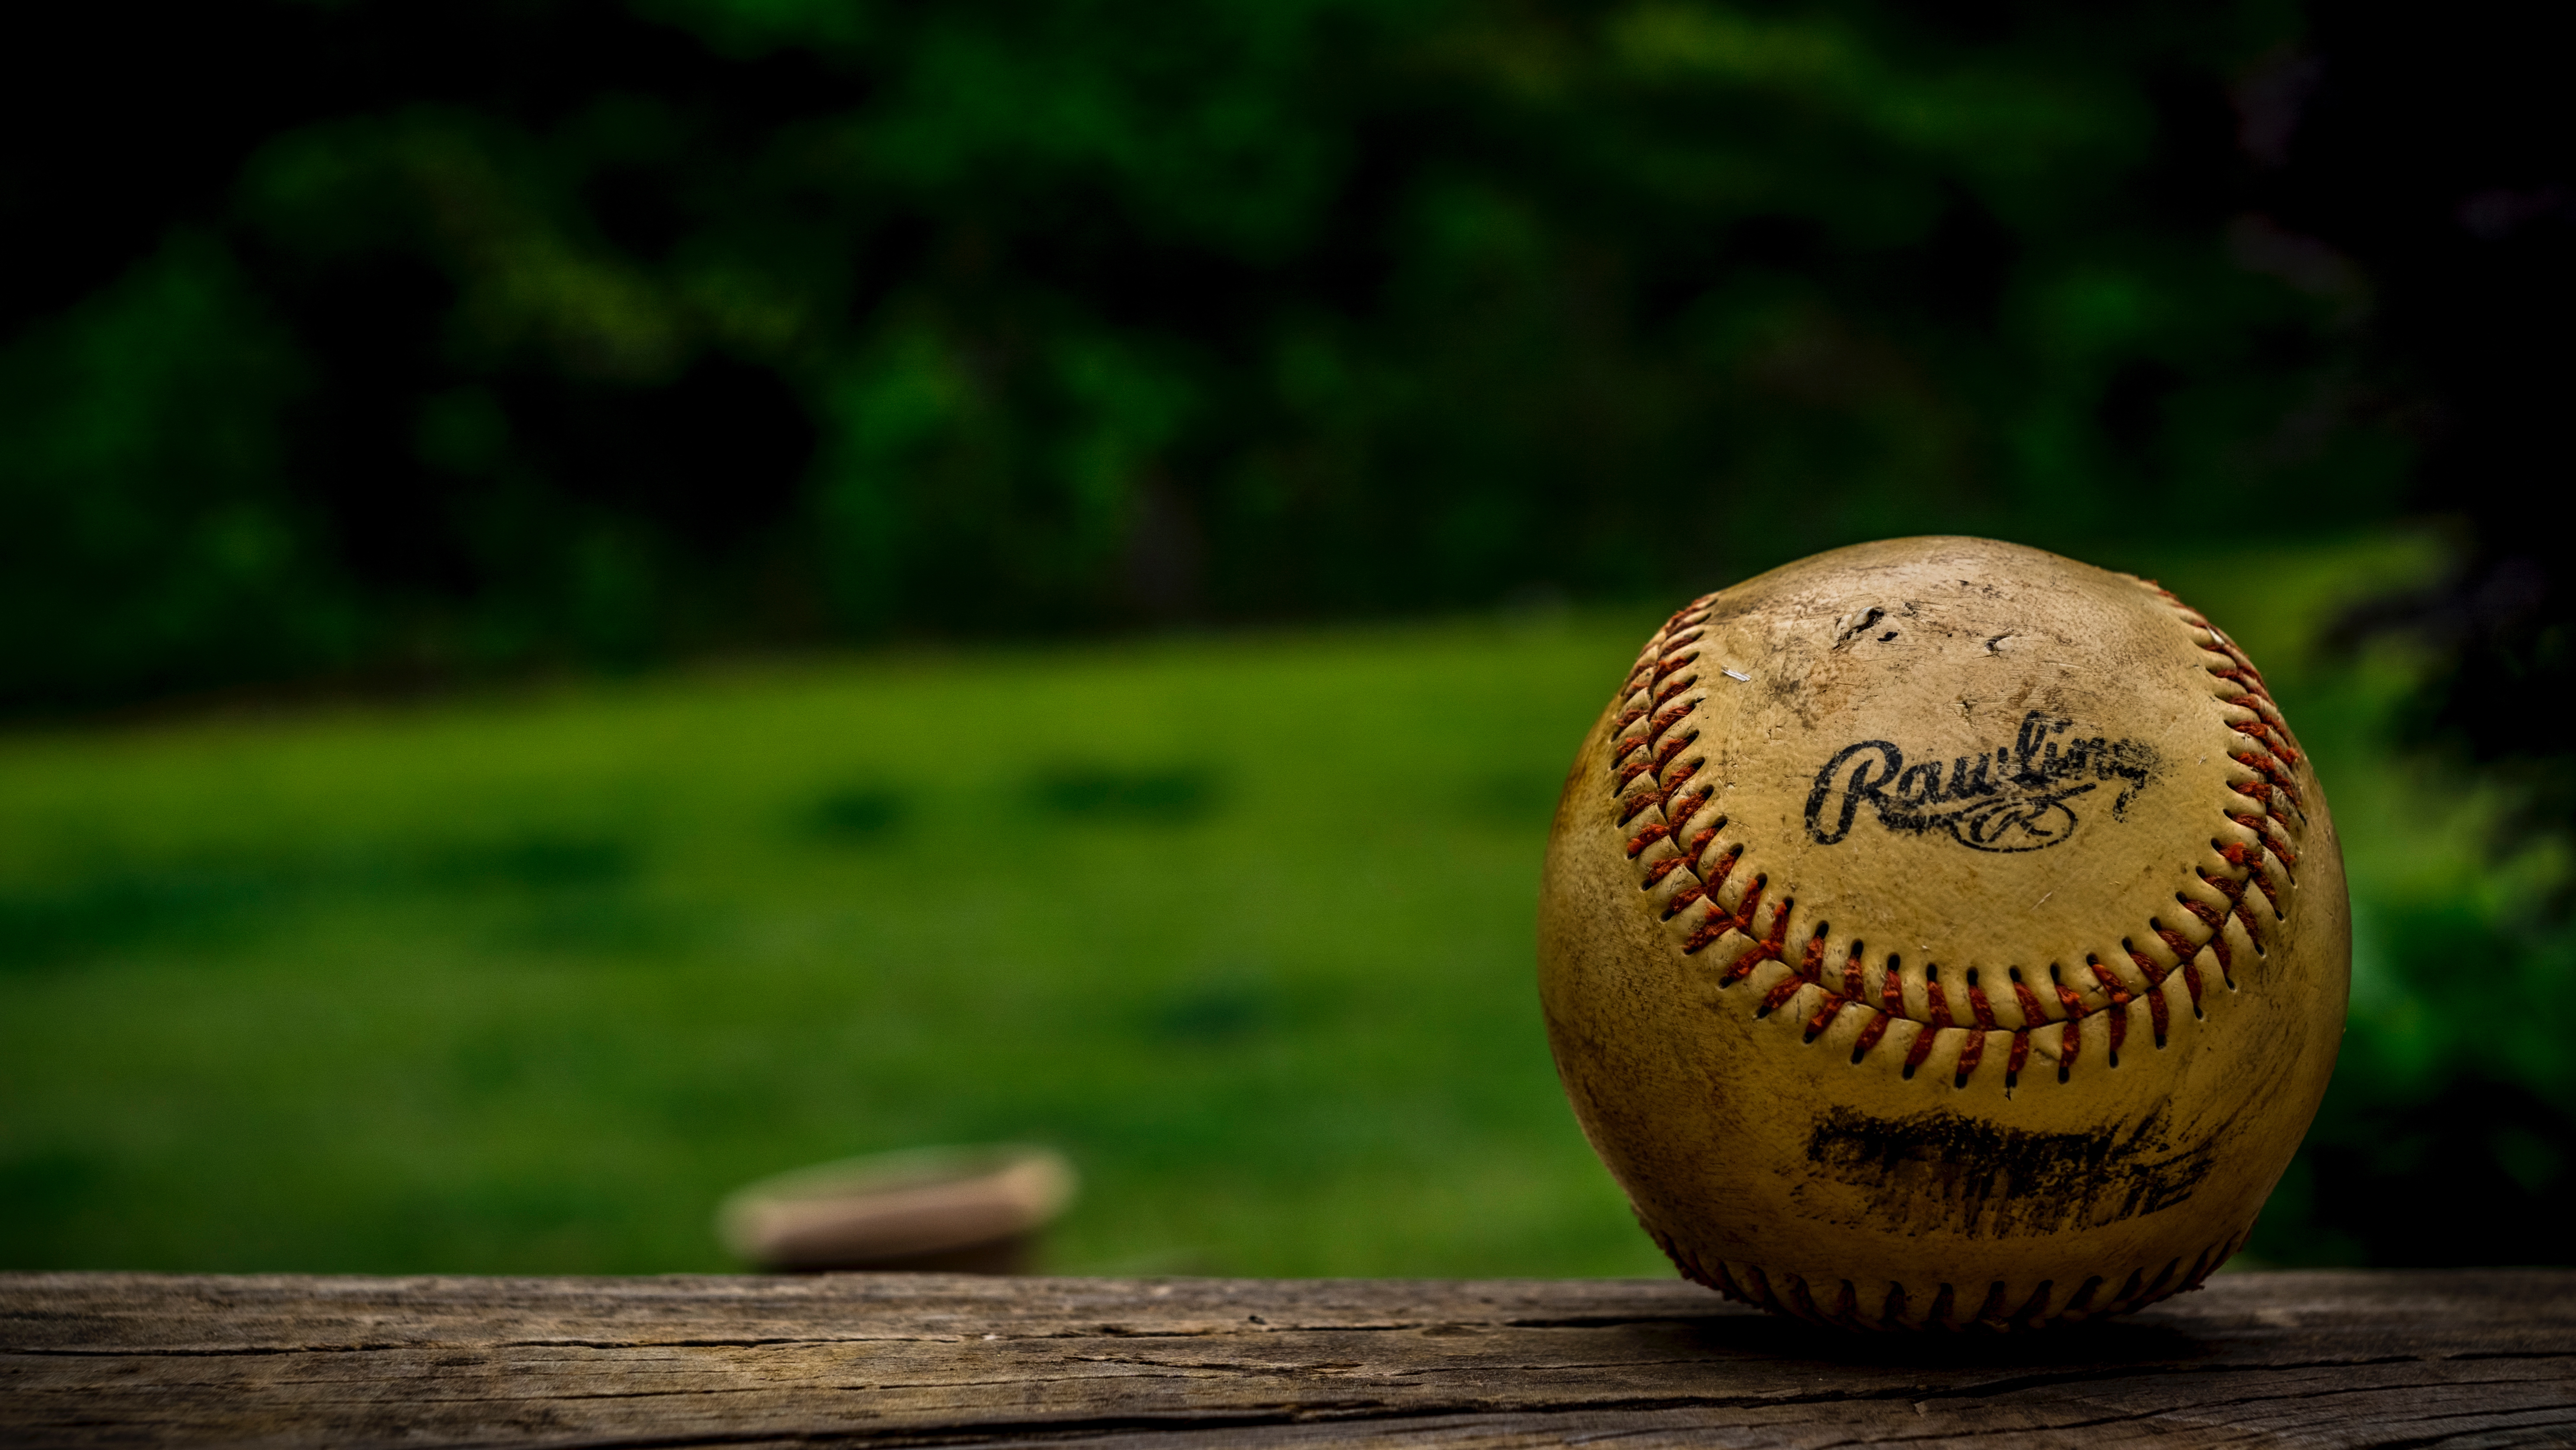
ball, baseball, baseball bat, vintage base ball, grass, wood, still life photography, stock photography, still life, baseball glove, sports equipment